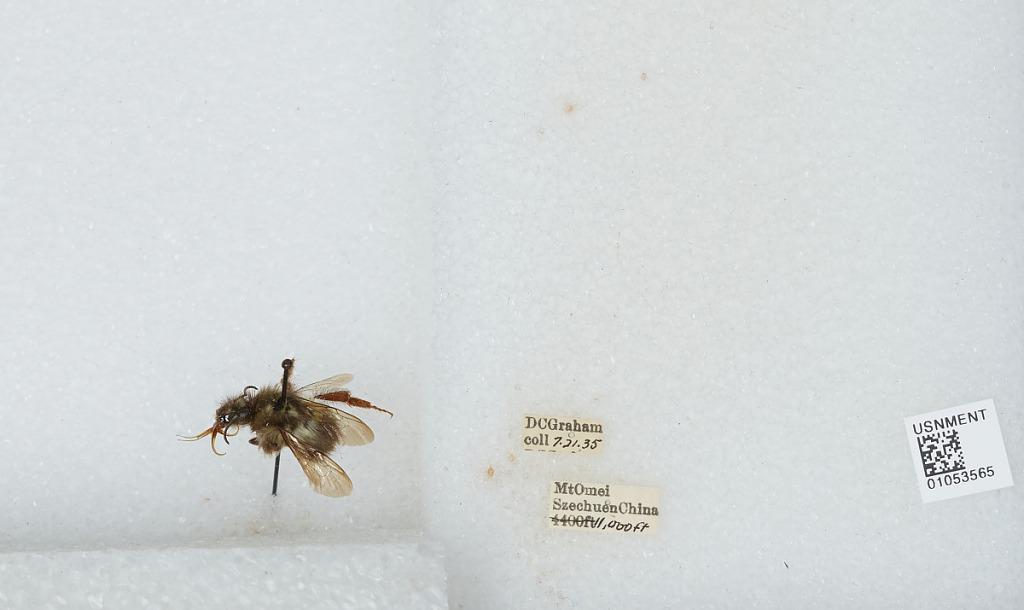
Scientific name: Bombus sp.
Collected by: D. Graham
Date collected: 1935-7-21
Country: China
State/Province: Sichuan
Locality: Mt Emei